Con Thien

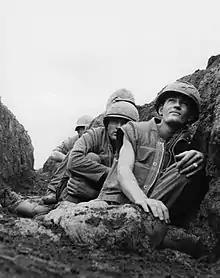
9th Marines take cover at Con Thien

Operation Cimarron began on 1 June in the same area with the same units. There was limited contact with the PAVN but many enemy bunkers and supply caches were found and destroyed and several PAVN graves located. Cimarron ended on 2 July. On 1 July the land-clearing project from Con Thien to Gio Linh was completed, with the clear strip widened to 600m.